Flow cytometry

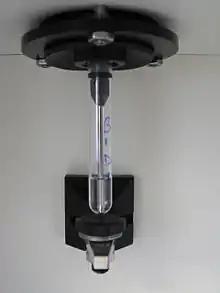
A flow cytometer with sample injection tube.

Flow cytometry (FC) is a technique used to detect and measure the physical and chemical characteristics of a population of cells or particles.